Hiroyuki Sonoda

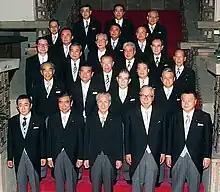
Sonoda with members of Murayama Reshuffled Cabinet (at the Prime Minister's Official Residence on August 8, 1995)

A native of Amakusa District, Kumamoto and graduate of Nihon University, Sonoda was elected for the first time in 1986, when he ran for his father's seat in Kumamoto Prefecture's 2nd district, a five-member district at the time. His father, the Foreign Minister Sunao Sonoda, died in 1984.